Noakhali District

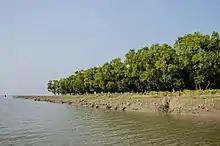
Nijhum Dwip (03)

Nijhum Dwip (Char Osmani, Baluar Char, Golden Island ) is a small island under Hatiya upazila of Noakhali. A cluster of islands (mainly, Ballar Char, Kamlar Char, Char Osman and Char Muri) emerged in the early 1950s as alluvium in the shallow estuary of the Bay of Bengal on the south of Noakhali. These new sandbanks first drew the attention of a group of fishermen, who named it Baular Char. In 1974 the Forest Department began an aforestation program for twenty years on the north side of the island. Covering an area of , it has now developed into a deep forest with a variety of plant species. Among the trees Keora is often seen. Besides this Gewa, Kankra, Bain, Babul, Karamja, Pashur and many other species are in evidence. It was renamed 'Nijhum Dweep' by former Minister Amirul Islam Kalam in 1979 after observing its isolation and mild nature.